Sylvia Woods

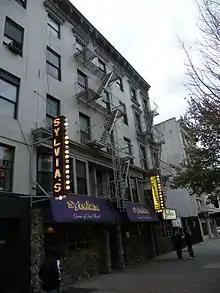
Sylvia's Restaurant

Sylvia was born to Julia and Van Pressley in Hemingway, South Carolina. Her father, Van Pressley, died when she was just three days old from complications of injuries he received during combat in World War I. By April 10, 1930, she had lived in Williamsburg County, South Carolina, with her grandmother Sylvia Johnson, the woman she was named after. Johnson had worked as a farmer, a trade that Pressley would get into when she got a little older. In 1930, Sylvia's mother took the rest of her family to New York so she could better provide for her family, leaving her grandmother, Sylvia Johnson to raise three-year-old Sylvia.